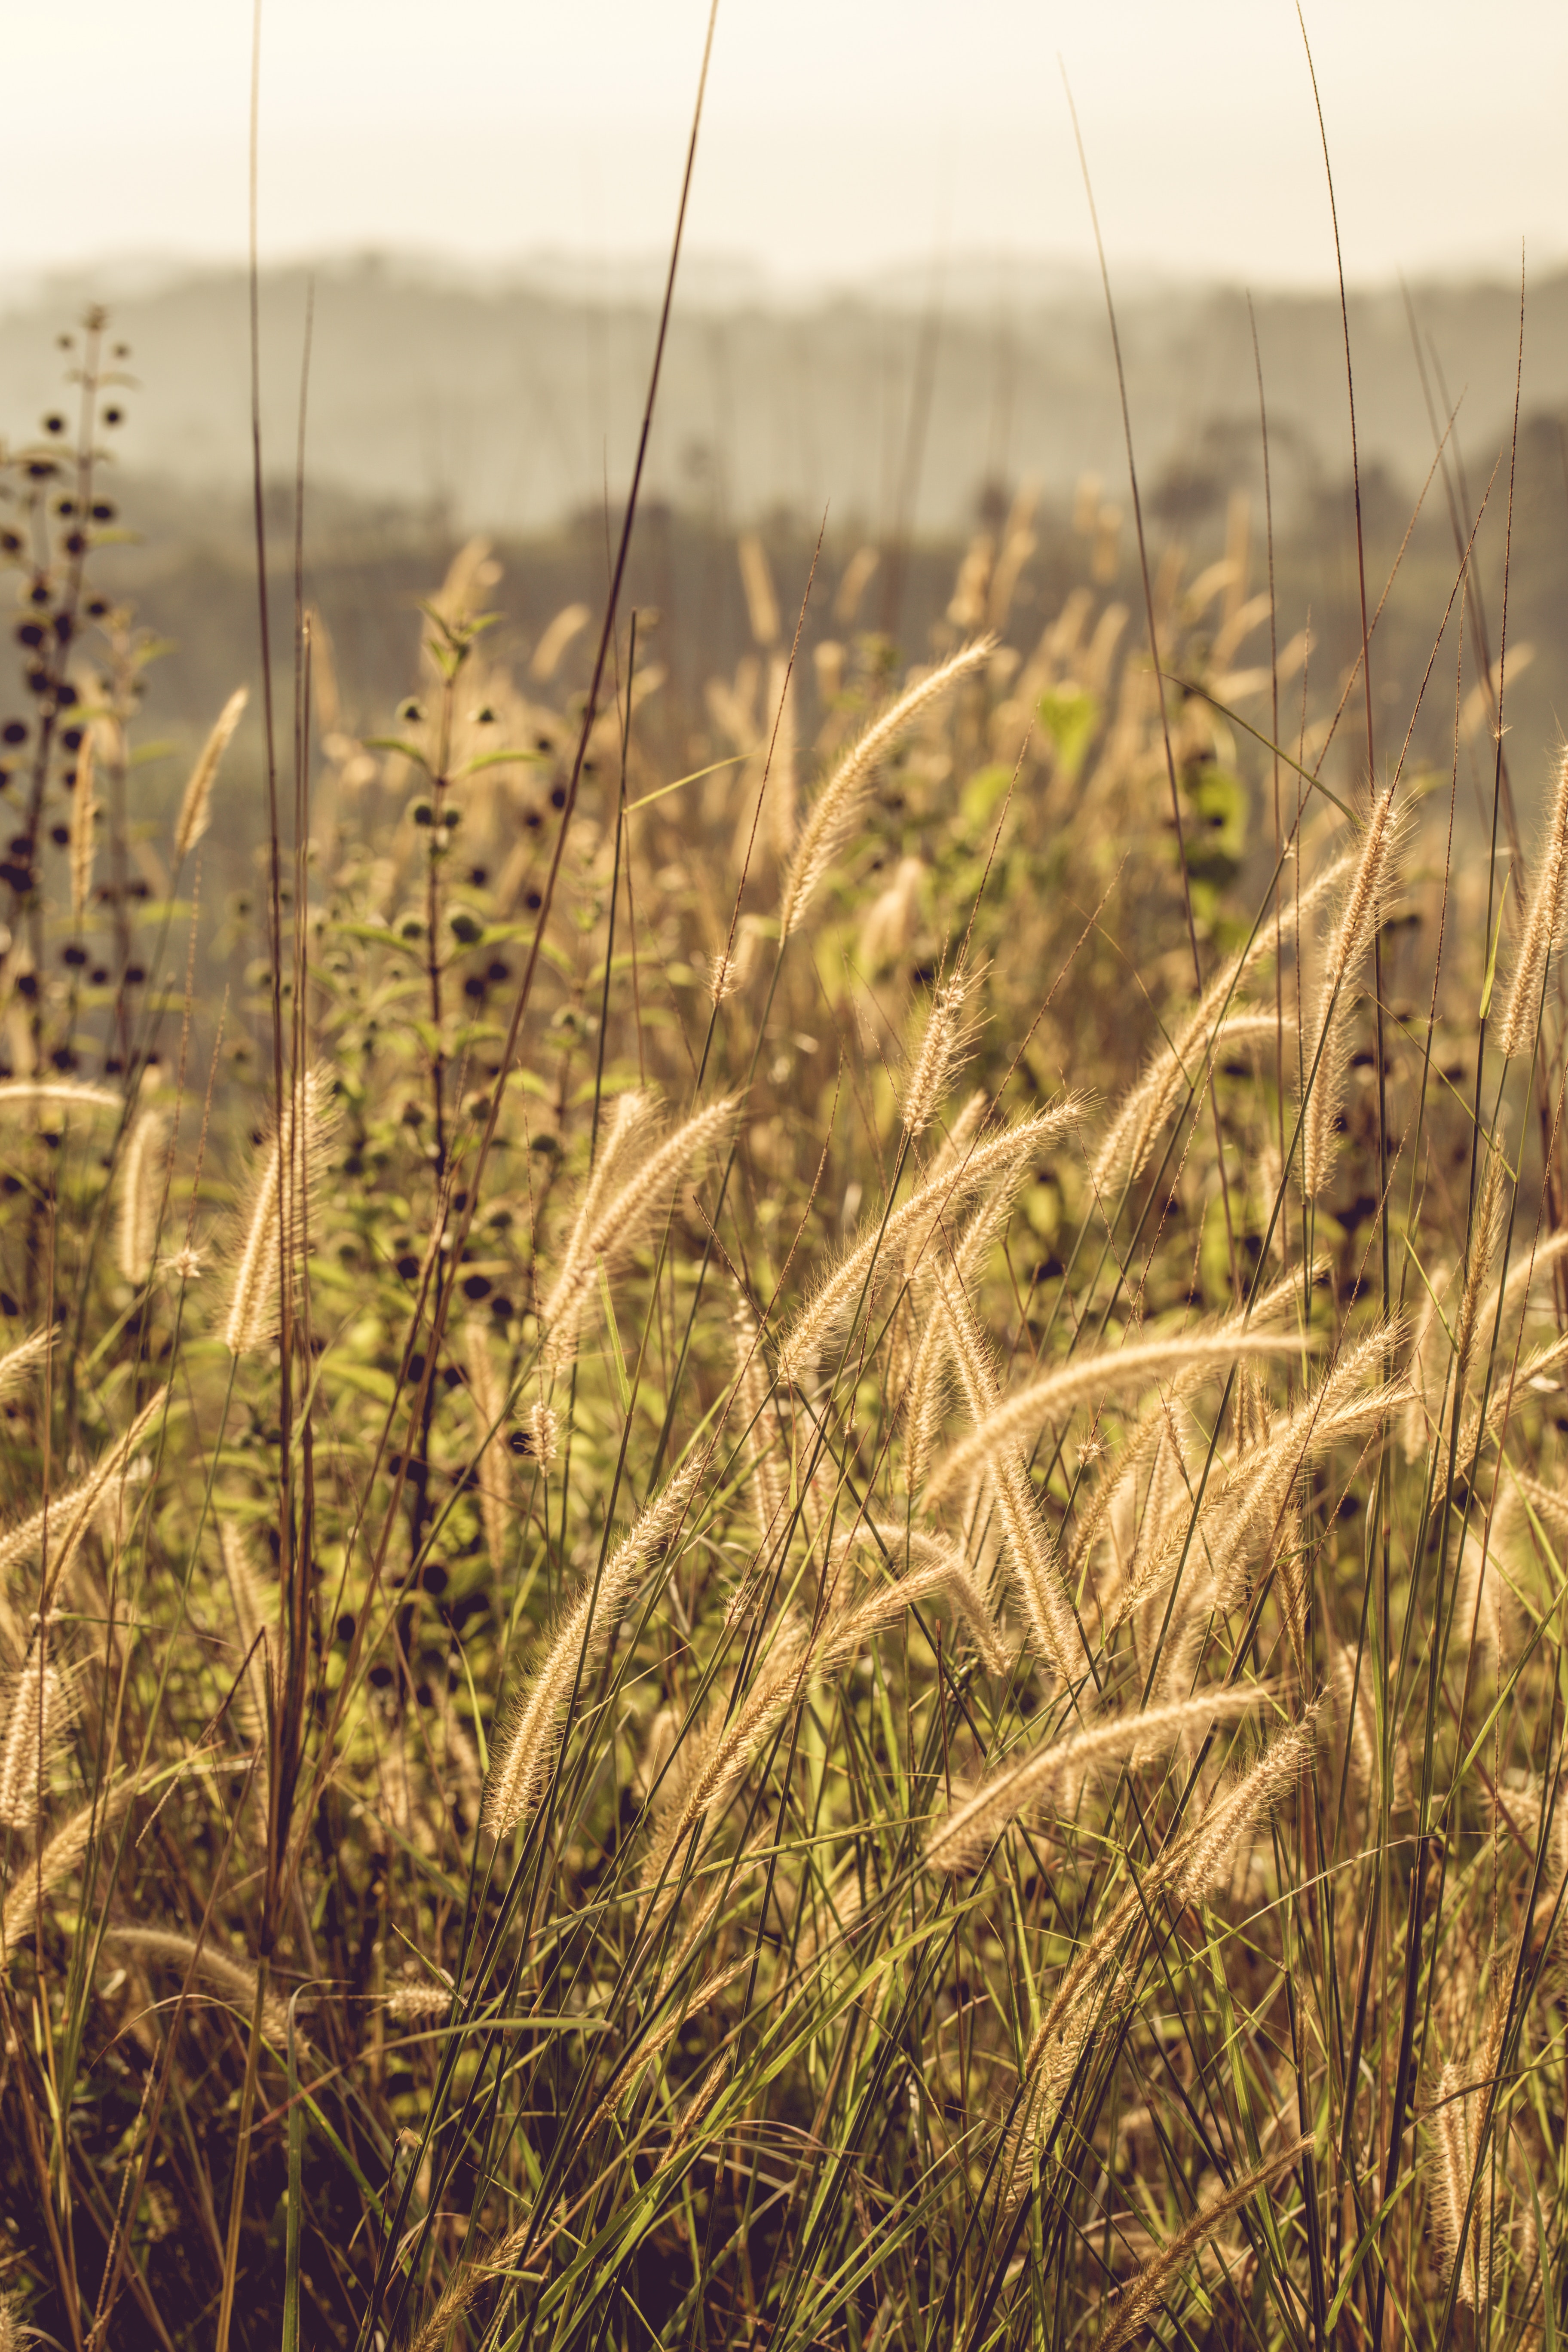
grass, nature, sky, natural environment, plant, grassland, grass family, morning, prairie, sunlight, ecoregion, field, plant stem, summer, meadow, photography, flower, plain, phragmites, crop, wheat, flowering plant, wildflower, steppe